Regional street food

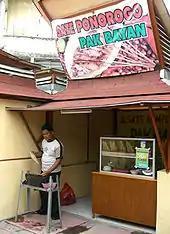
Satay stall in Indonesia

Street foods are sold by hawkers peddling their goods on carts, bicycles, motorbikes, by five foot way ("kaki lima") trader, or by road-side stalls with easy access from the street. The food being sold may include Indonesian food like "nasi campur", "nasi goreng", "gado-gado", soups (such as "soto ayam"), satay, desserts and beverages like "bubur kacang hijau", "es cendol", and "es cincau".